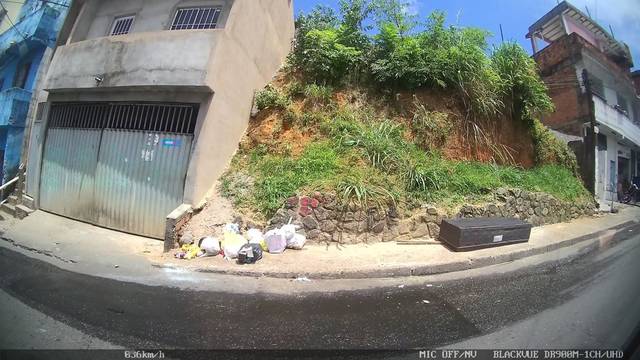
Region: Brazil
Coordinates: -12.936, -38.488